Shout (film)

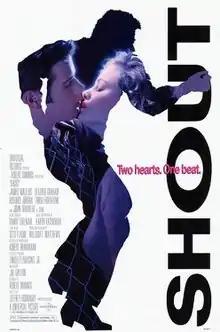
Theatrical release poster

Shout is a 1991 American musical romance film directed by Jeffrey Hornaday and starring John Travolta as a music teacher who introduces rock and roll to a west Texas home for boys in 1955.